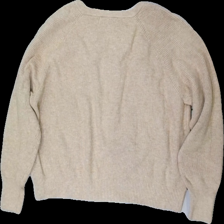
View: back
Type: Sweater
Category: Ladies
Brand: Carin Wester
Colors: Beige
Material: 67% viscose, 33% nylon
Cut: Regular, C-collar
Size: S
Season: All
Price range: 50-100
Recommended usage: Reuse